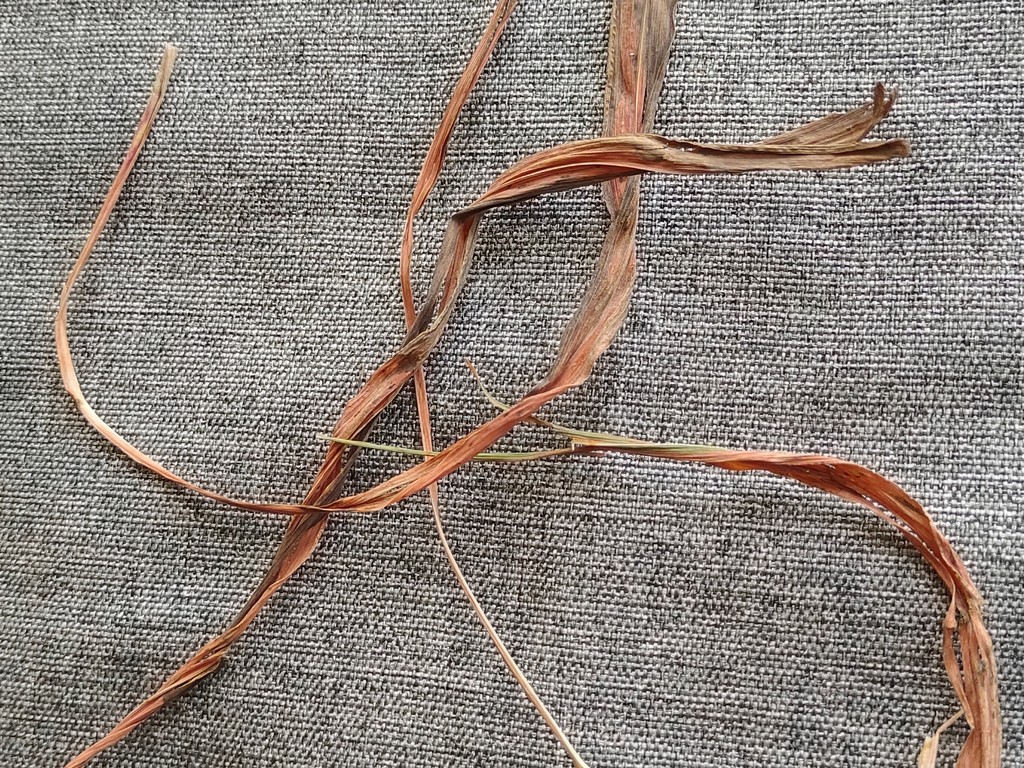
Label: Dried